Pullman, Chicago

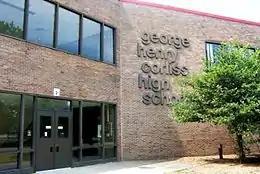
Corliss High School

Pullman is located in City of Chicago School District #299 and City Colleges of Chicago District #508. Pullman is zoned to the following elementary schools; Schmid Elementary School, Wendell Smith Elementary School, Edgar Allan Poe Classical School, and George M. Pullman School. The majority of Pullman is zoned to the Pullman located Corliss High School, while some the northeastern area is zoned to Harlan Community Academy High School in nearby Chatham The main campus of Olive-Harvey College, part of the City Colleges of Chicago system is located in Pullman.